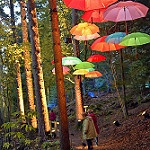
Label: forest